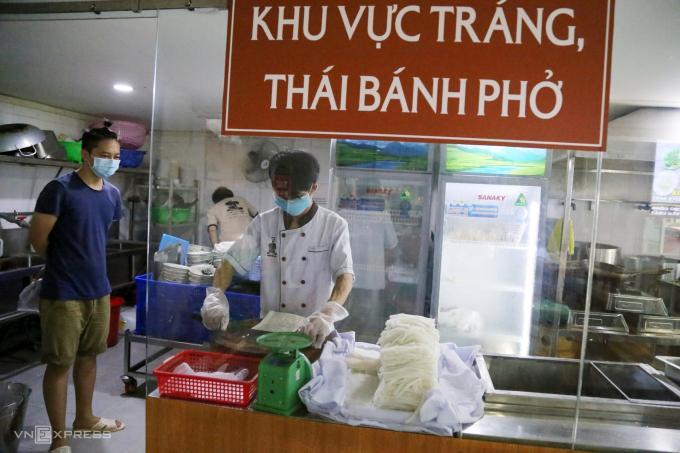
có một quả cân màu xanh lá cây ở trước mặt nam thanh niên đang làm bánh phở